Nelson McCausland

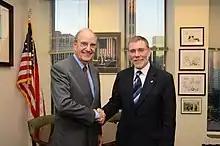
Nelson with US-Senator George J. Mitchell

Nelson McCausland (born 15 August 1951) is a Northern Irish columnist and former Democratic Unionist Party (DUP) politician who was Minister of Culture, Arts and Leisure (2009–2011) and subsequently Minister for Social Development (2011–2014) in the Northern Ireland Executive.